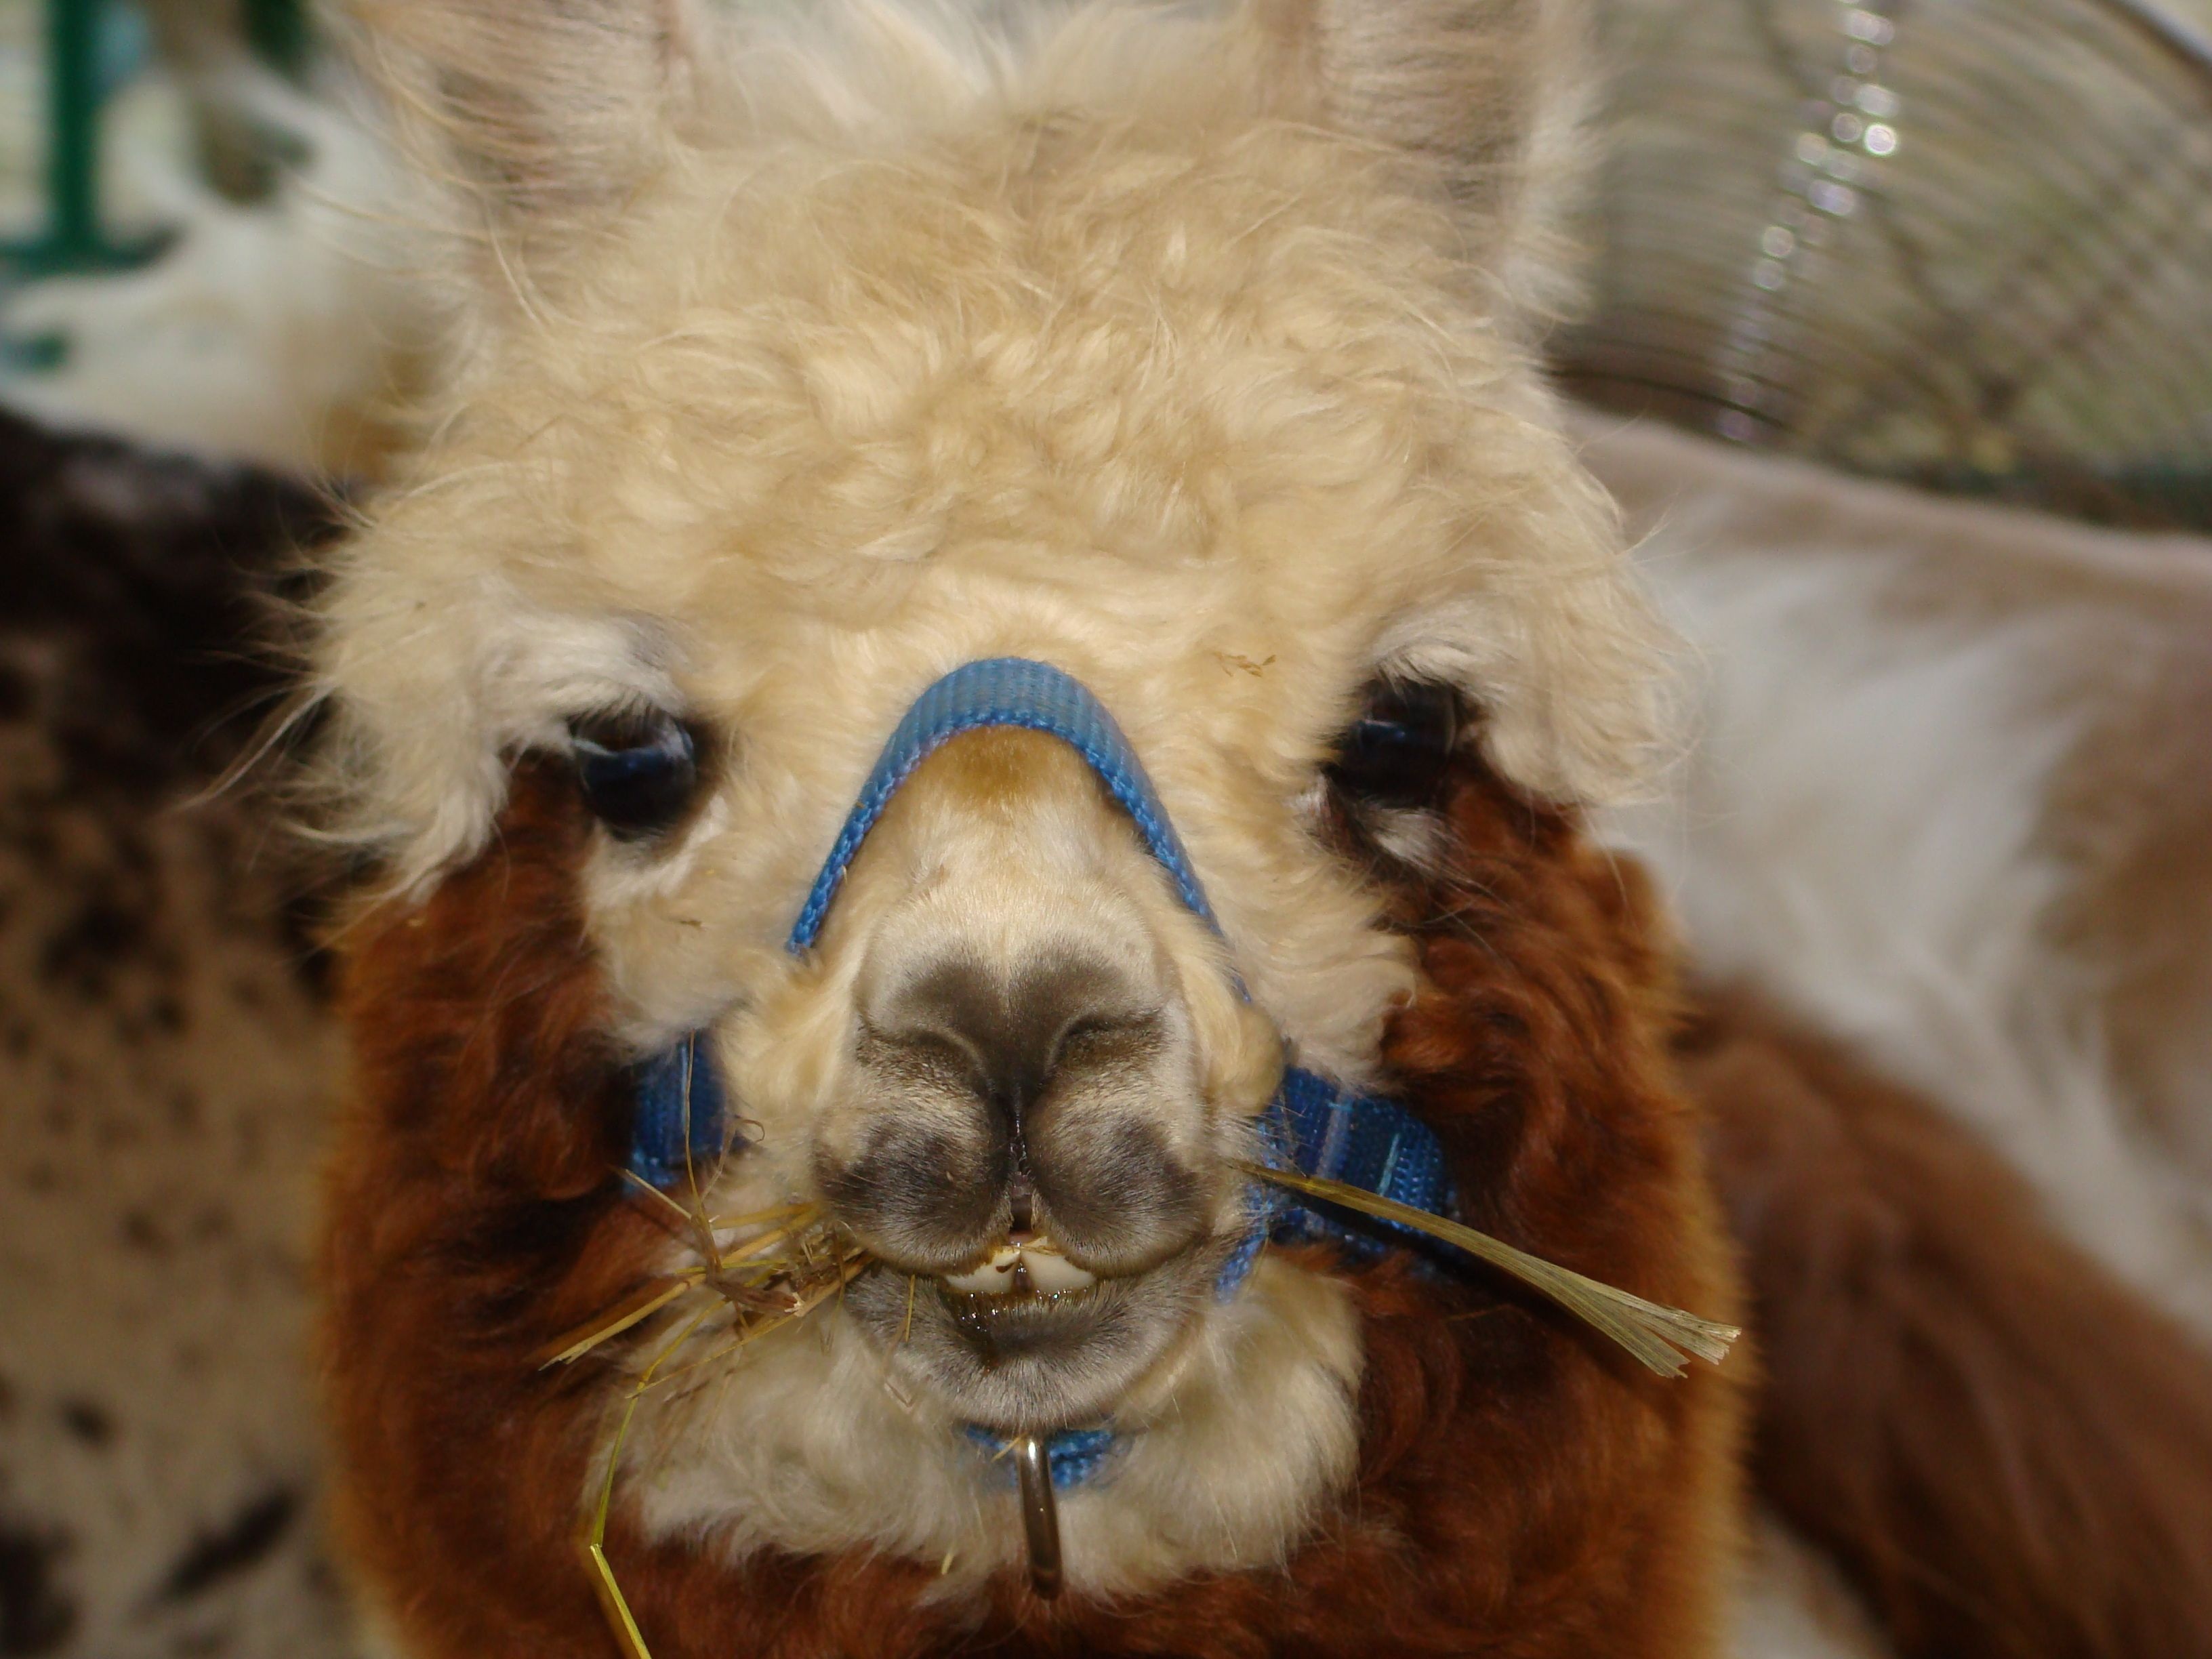
llama, face, alpaca, fur, cute, head, mammal, animal, tame, portrait